Peckett OQ Class

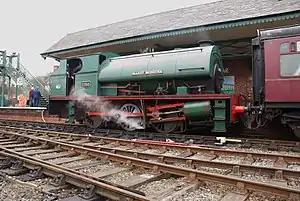
Peckett OQ Class 0-6-0ST No. 2150 "Mardy Monster" at the Elsecar Heritage Railway

The Peckett OQ Class is a class of steam locomotives built in Bristol, England by Peckett & Sons. Three were built; no. 2124 for Tower Colliery in 1951 and nos. 2150 and 2151 for Mardy Colliery in 1954. No. 2150 has been preserved and is named "Mardy Monster". According to "Heritage Railway" magazine it is "Britain’s most powerful industrial locomotive". This claim may be misleading because it is based on tractive effort rather than horsepower.